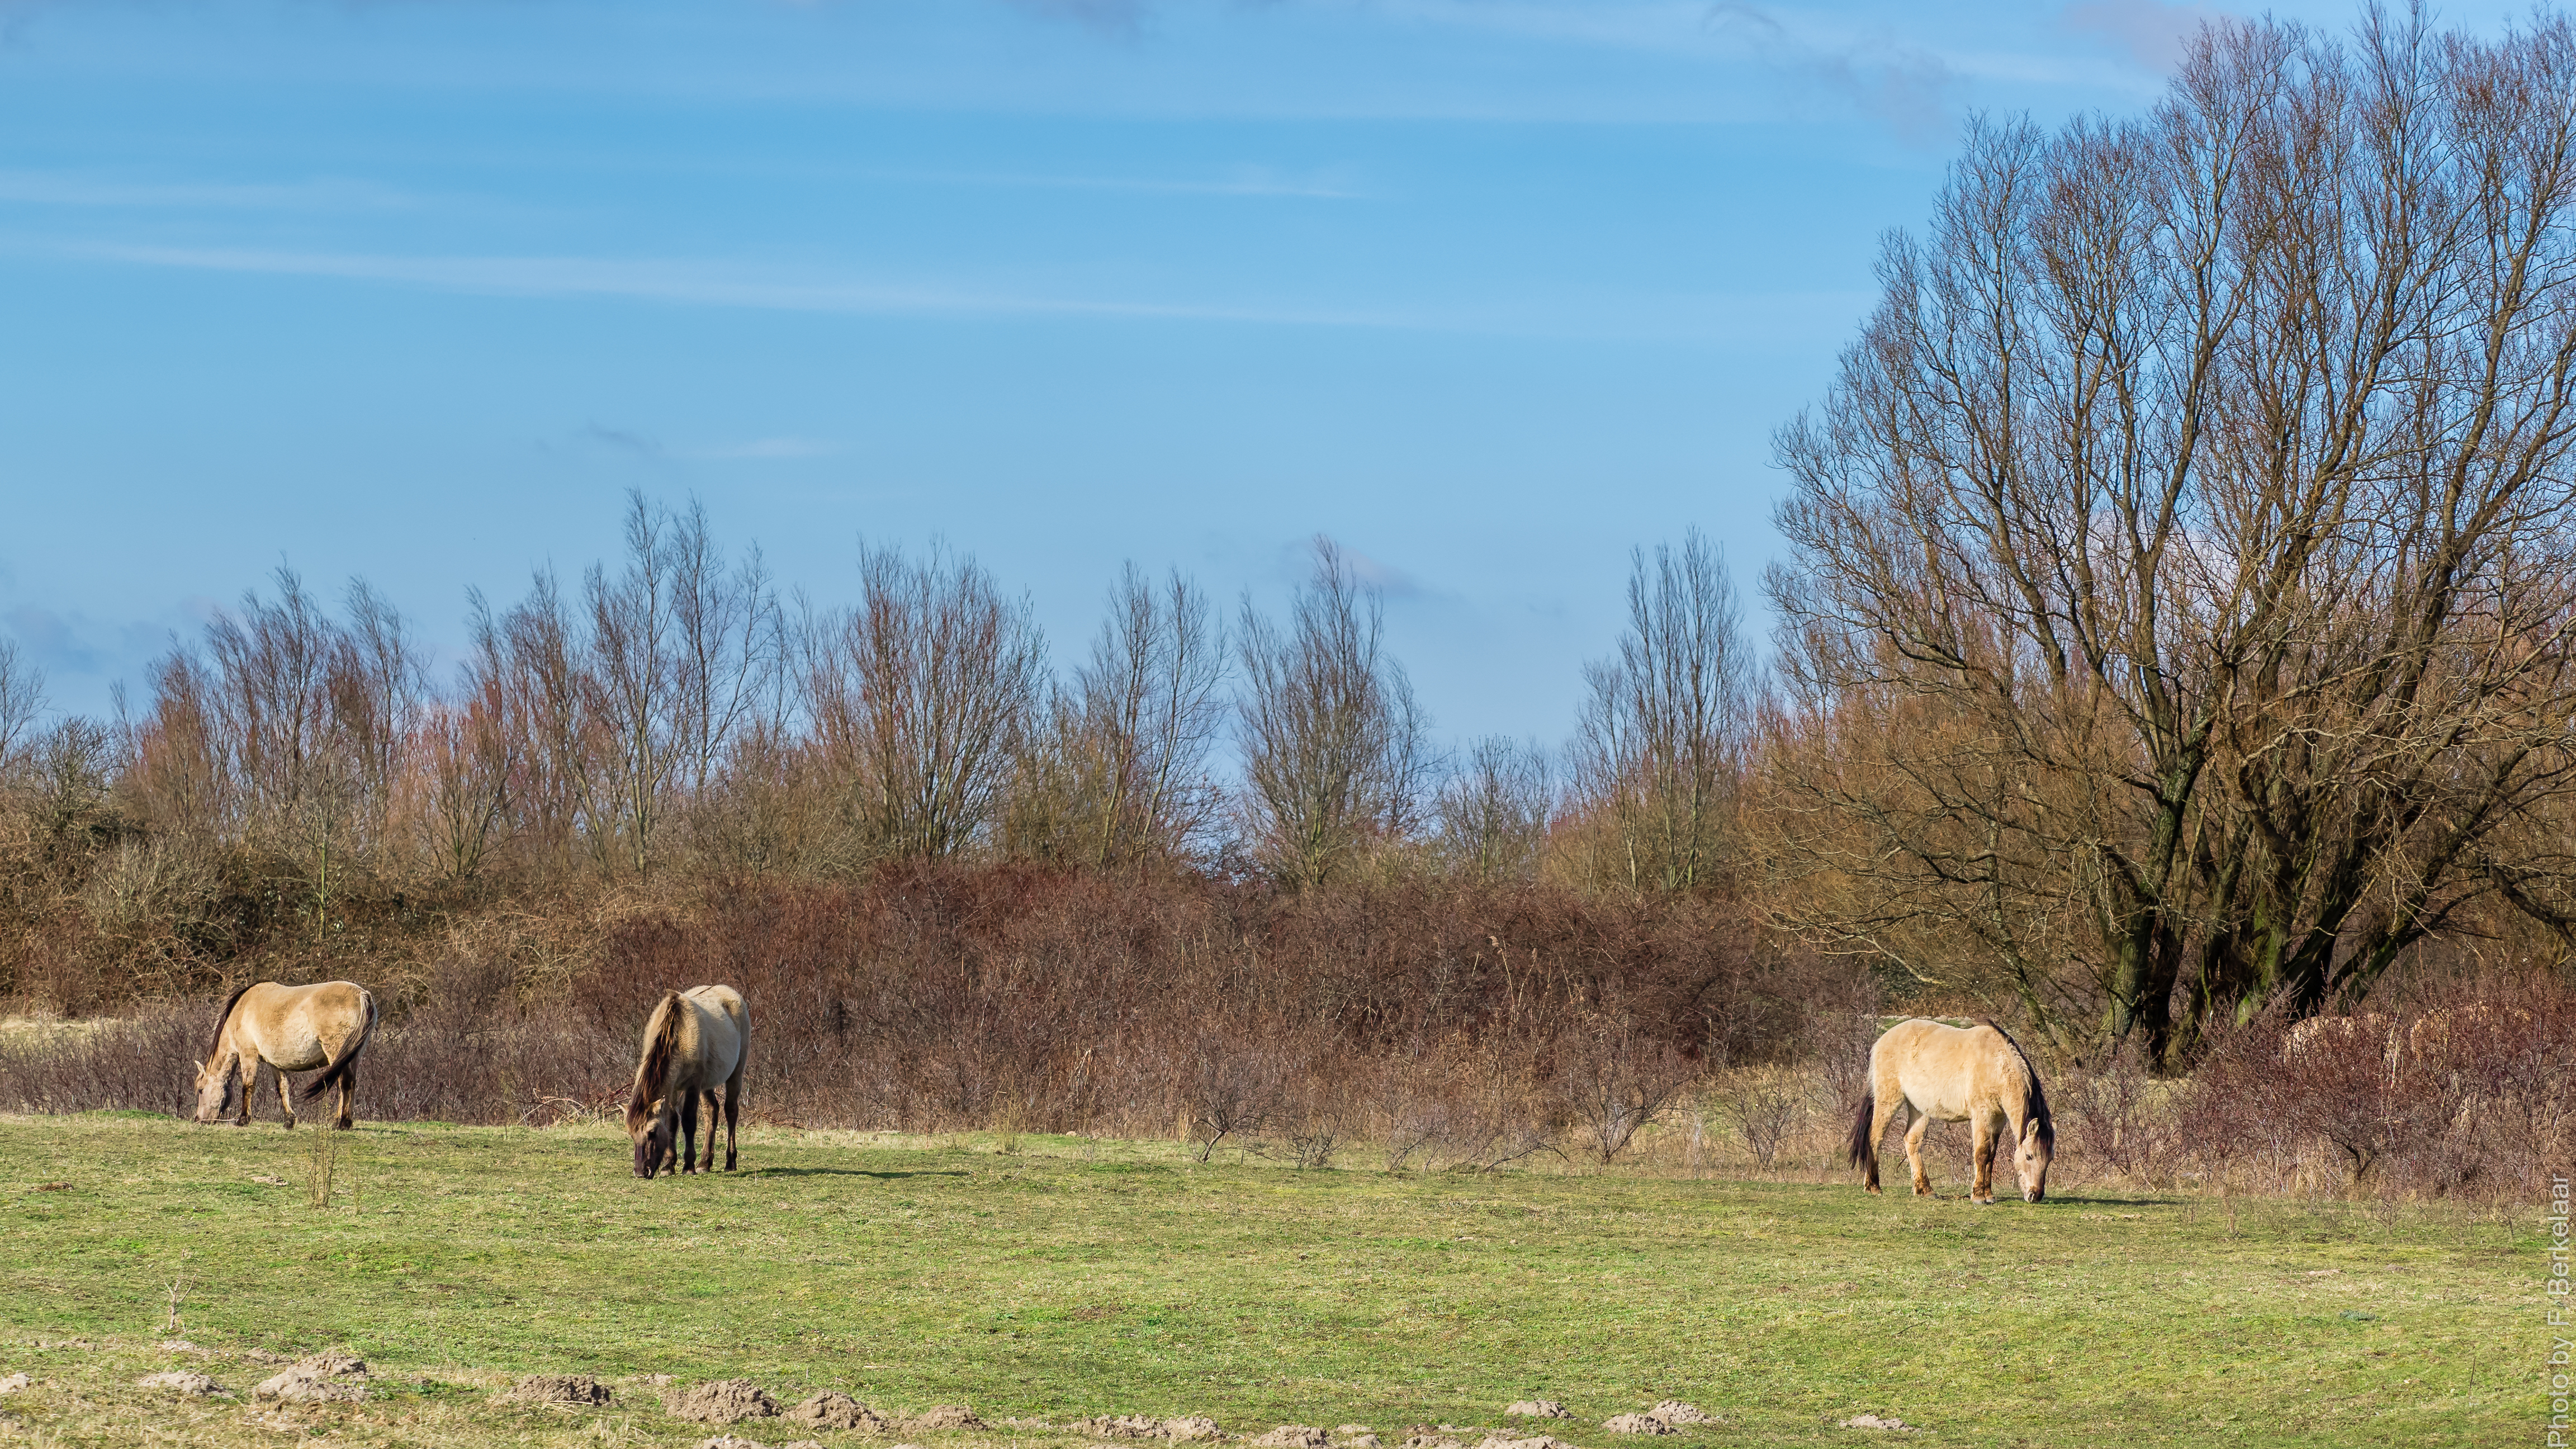
nature, wilderness, meadow, prairie, wildlife, herd, pasture, grazing, fauna, savanna, plain, nederland, rotterdam, zuidholland, grassland, animals, twop, dieren, habitat, safari, ecosystem, natuur, nl, portofrotterdam, calandkanaal, gemeenterotterdam, rozenburg, noordzeeweg, landtongrozenburg, steppe, rural area, konikpaarden, cattle like mammal